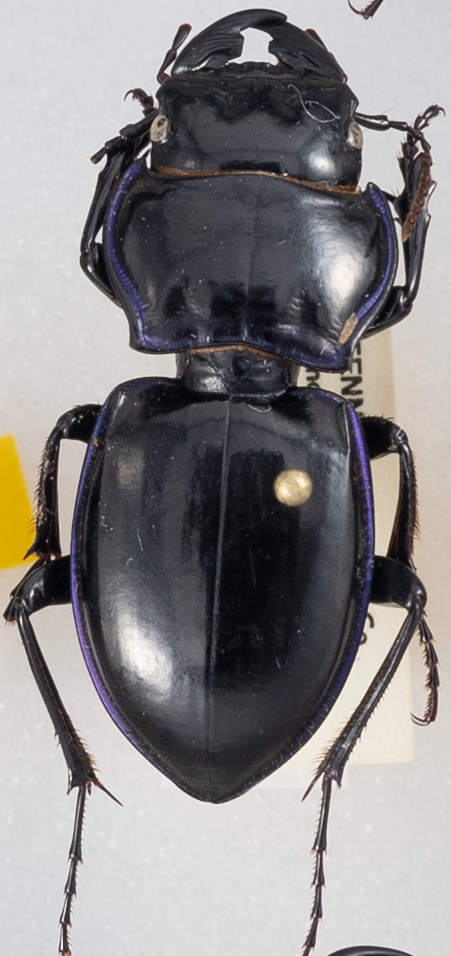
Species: Pasimachus punctulatus
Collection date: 2018-05-29
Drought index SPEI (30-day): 0.248
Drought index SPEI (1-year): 0.226
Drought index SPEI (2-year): -0.39